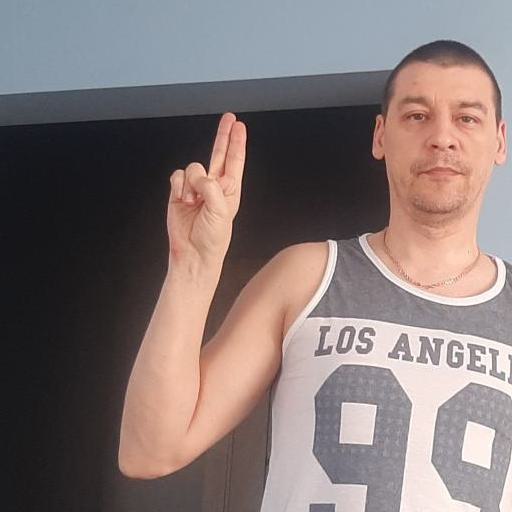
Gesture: two_up